MidSTAR-1

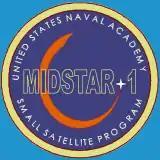
MidSTAR-1 Mission Patch

MidSTAR is a general-purpose satellite bus capable of supporting a variety of space missions by easily accommodating a wide range